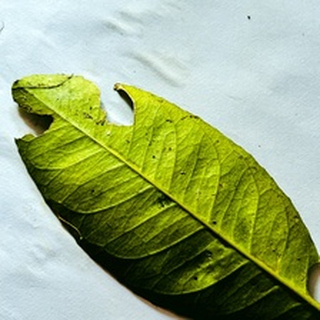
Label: lemon_deficiency